Babini Group

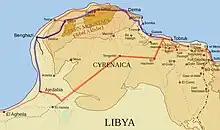

At Benghazi and Beda Fomm, the Babini Group had almost a hundred M13/40 tanks. During the retreat from Benghazi, commanded by Lieutenant-General Annibale Bergonzoli (commander of XXIII Corps) the first convoy reached the area of Beda Fomm, ran into a minefield planted across the road and was engaged by the artillery, anti-tank guns and armoured cars of Combeforce, whose ambush threw the column into confusion. Part of the 10th tried to advance down the road and others on the flanks. (Combeforce had reached Antelat during the morning and by had observers overlooking the west of Beda Fomm and Sidi Saleh, about south-west of Antelat and north of Ajedabia, the rest of the force following on south of the Jebel Akhdar.) The attack of the had little effect, being unsupported by artillery, most of which was with the rearguard to the north. The vanguard of the Italian retreat had no tanks, few front-line infantry which were prevented by the ambush from manoeuvring and to fight where they stood.